Haslam's Book Store

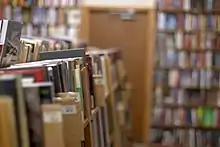
Shelving at Haslam's

Haslam's Book Store is a historic new and used independent bookstore in St. Petersburg, Florida. It is located in the Grand Central District and is the largest independent bookstore in Florida with over 30,000 square feet. Haslam's was started in 1933 by John and Mary Haslam. Their son Charles and his wife, Elizabeth, joined them in running the business after World War II. The store was originally a magazine exchange. Writer Jack Kerouac was a frequent visitor. There have been many claims of Kerouac's ghost frequenting the store.